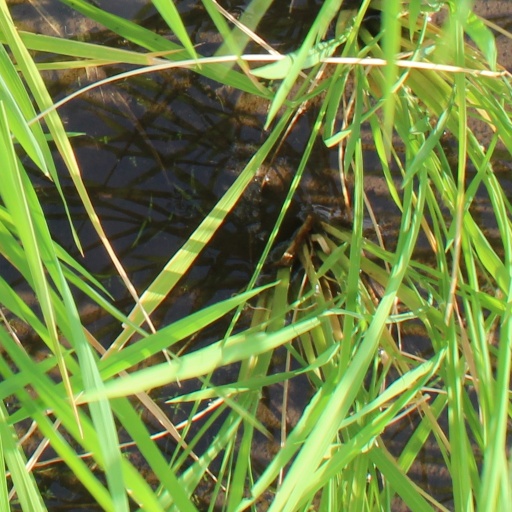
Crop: rice